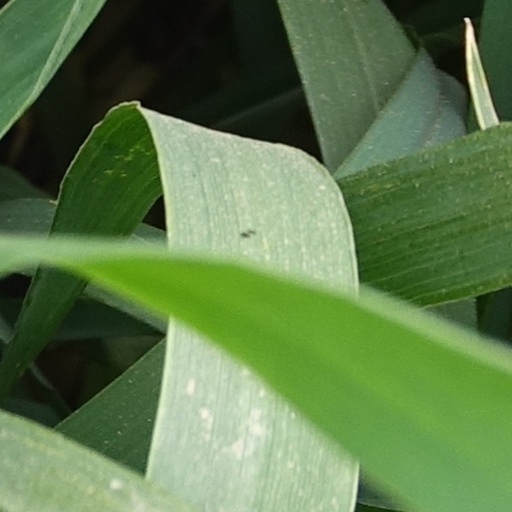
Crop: wheat